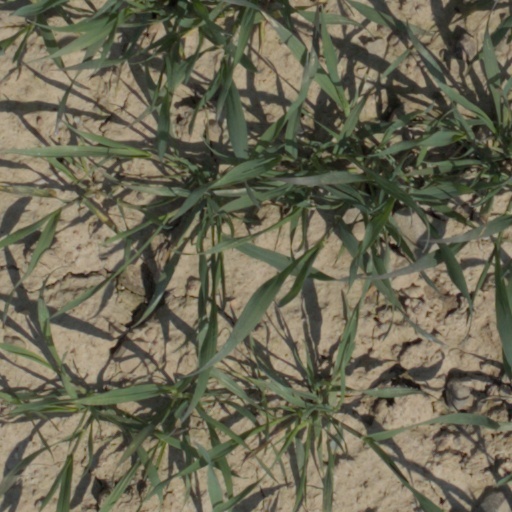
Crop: wheat